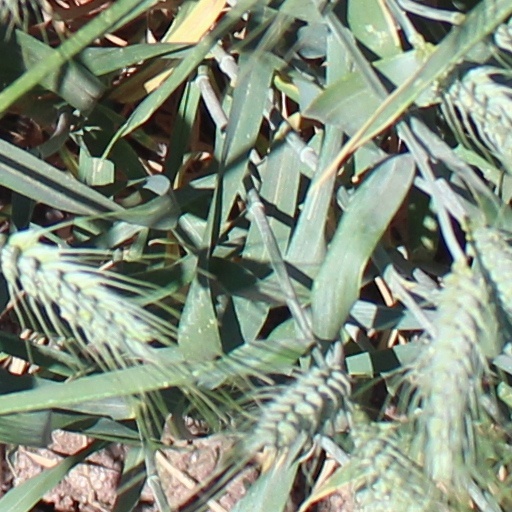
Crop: wheat